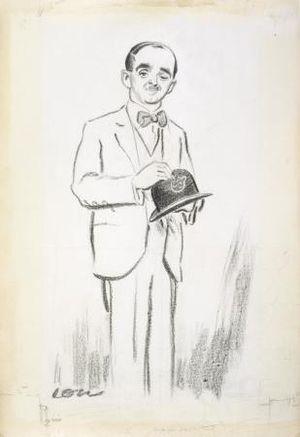
Sir David Cecil Alexander Low est un dessinateur et caricaturiste britannique.